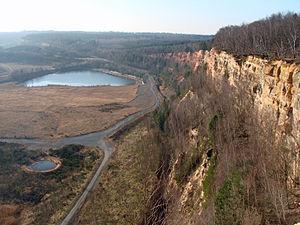
Carrière du Barrois, vue de la plate-forme d'observation de Freyming-Merlebach (située entre Freyming-Merlebach et L'Hôpital). Photographie prise le 10 mars 2014. Vue vers l'ouest en direction de L'Hôpital (Moselle).
Le Trias inférieur ou grès bigarré est l’étage stratigraphique inférieur du Trias aux premiers temps de l'ère secondaire tel qu'il s'exprime en Europe centrale et du Nord-Est. Il a été défini originellement dès la publication des travaux géologiques de Friedrich von Alberti qui le décrit en 1834 sous le nom de Buntsandstein. Ce mot géologique allemand est le produit de la contraction de bunter Sandstein, qui signifie grès coloré ou multicolore. Le grès bigarré n'est que la simple traduction française dès 1835 de cette expression pour désigner la partie sédimentaire inférieure du trias lorrain ou germanique.
L'ancienne carrière Barrois également appelée carrière de Freyming-Merlebach est située dans le Warndt dans le département de la Moselle, en région Lorraine, et est partagée entre les territoires des communes de L'Hôpital, Freyming-Merlebach et Saint-Avold le long de la frontière franco-allemande de la Sarre.